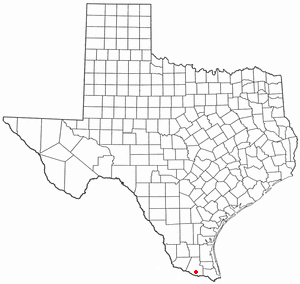
La ville de San Juan est située dans le comté de Hidalgo, dans l’État du Texas, aux États-Unis. Sa population s’élevait à 33 856 habitants lors du recensement de 2010, estimée à 36 663 habitants en 2016.